Fricasse

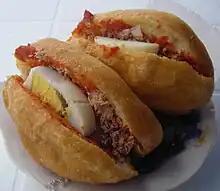

A fricasse is a savory fried pastry often filled with tuna, hard-boiled egg, olives, harissa, preserved lemons, capers and mashed potato, with turmeric as a condiment. They are usually purchased from traditional Tunisian food vendors. They can be made at home or in fast food restaurants.